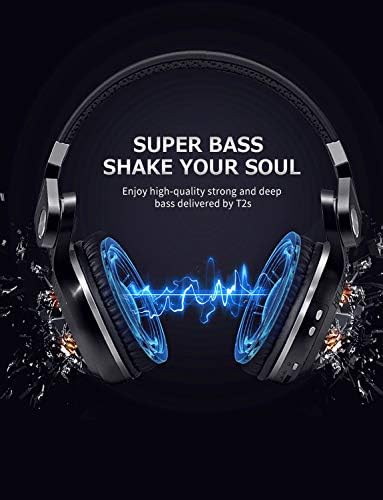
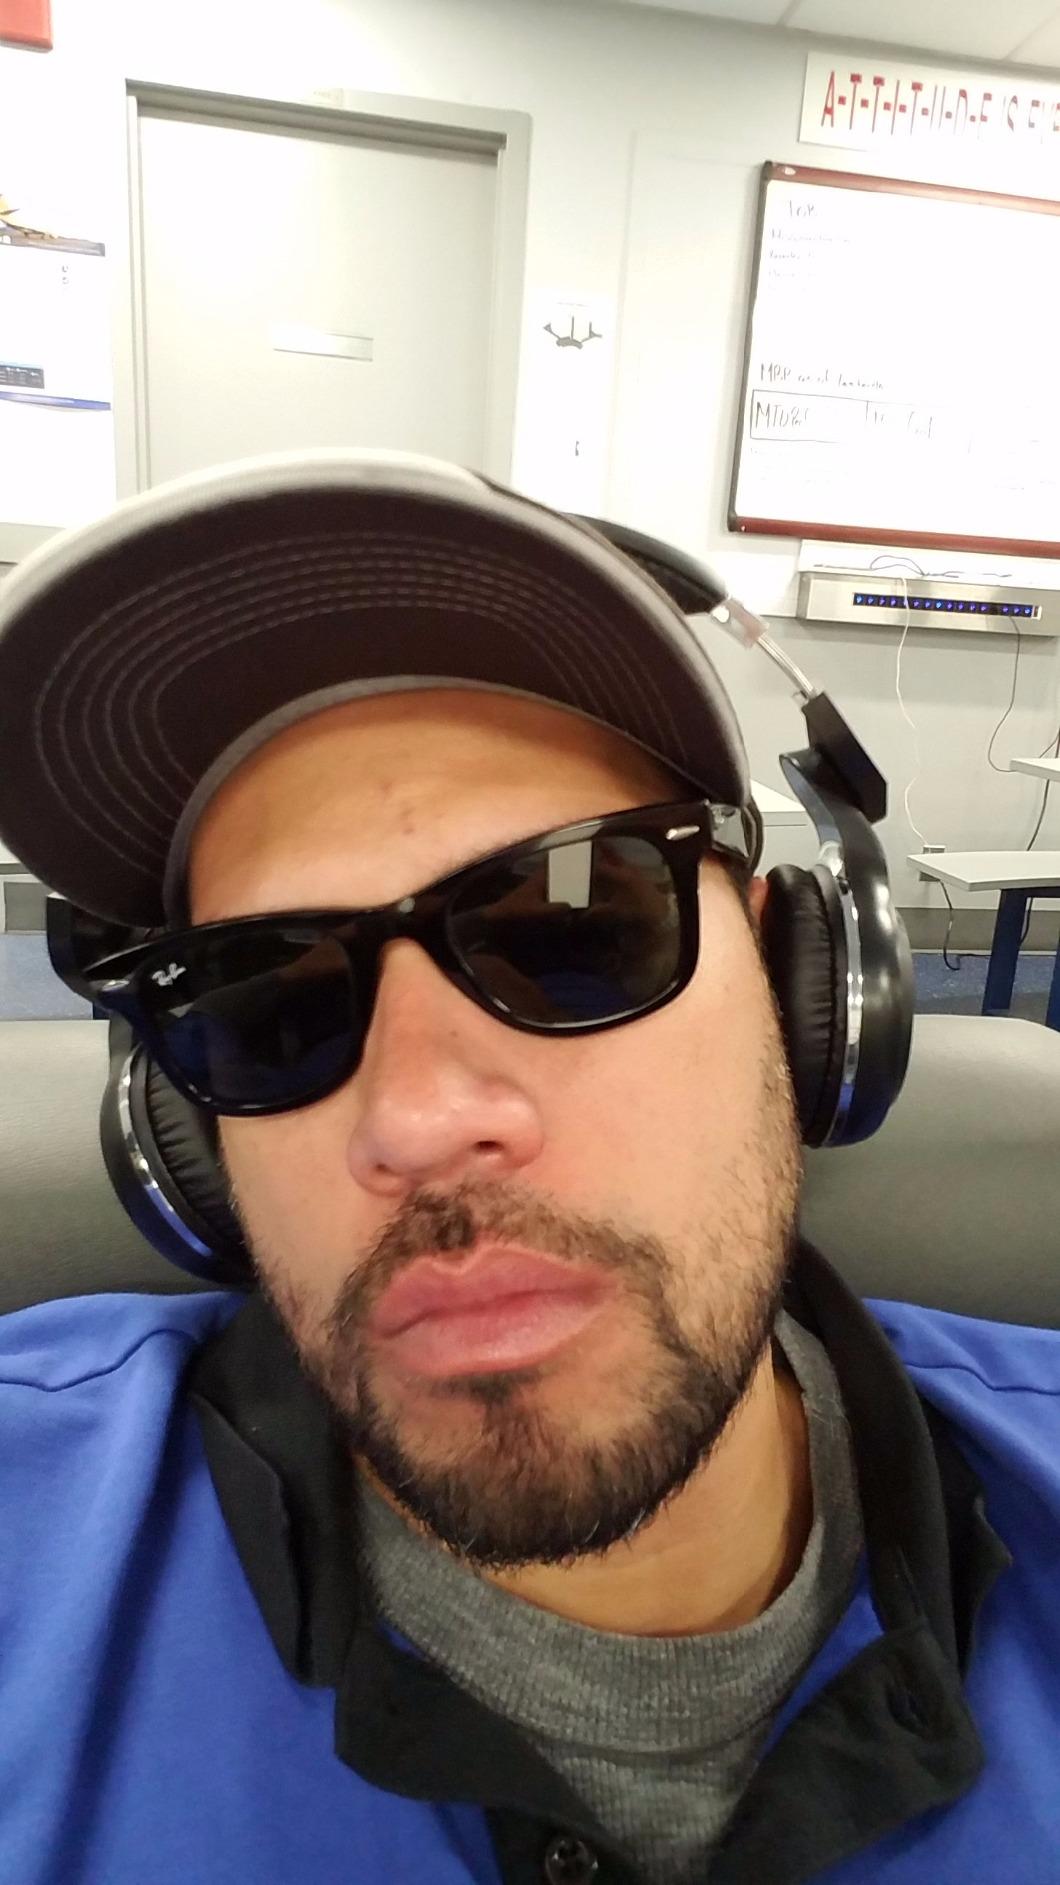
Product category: headphones
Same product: yes